The Indian Runner

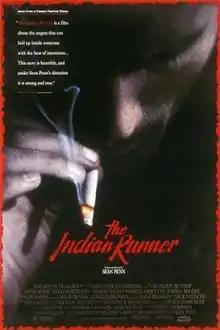
Theatrical release poster

The Indian Runner is a 1991 crime drama film written and directed by Sean Penn in his directorial debut. Based on Bruce Springsteen's song "Highway Patrolman", the film depicts the relationship between two brothers who find themselves on opposite sides of the law. It stars David Morse and Viggo Mortensen as the brothers, alongside Valeria Golino, Patricia Arquette, Jordan Rhodes, Dennis Hopper, Charles Bronson, and Sandy Dennis in her final film role.